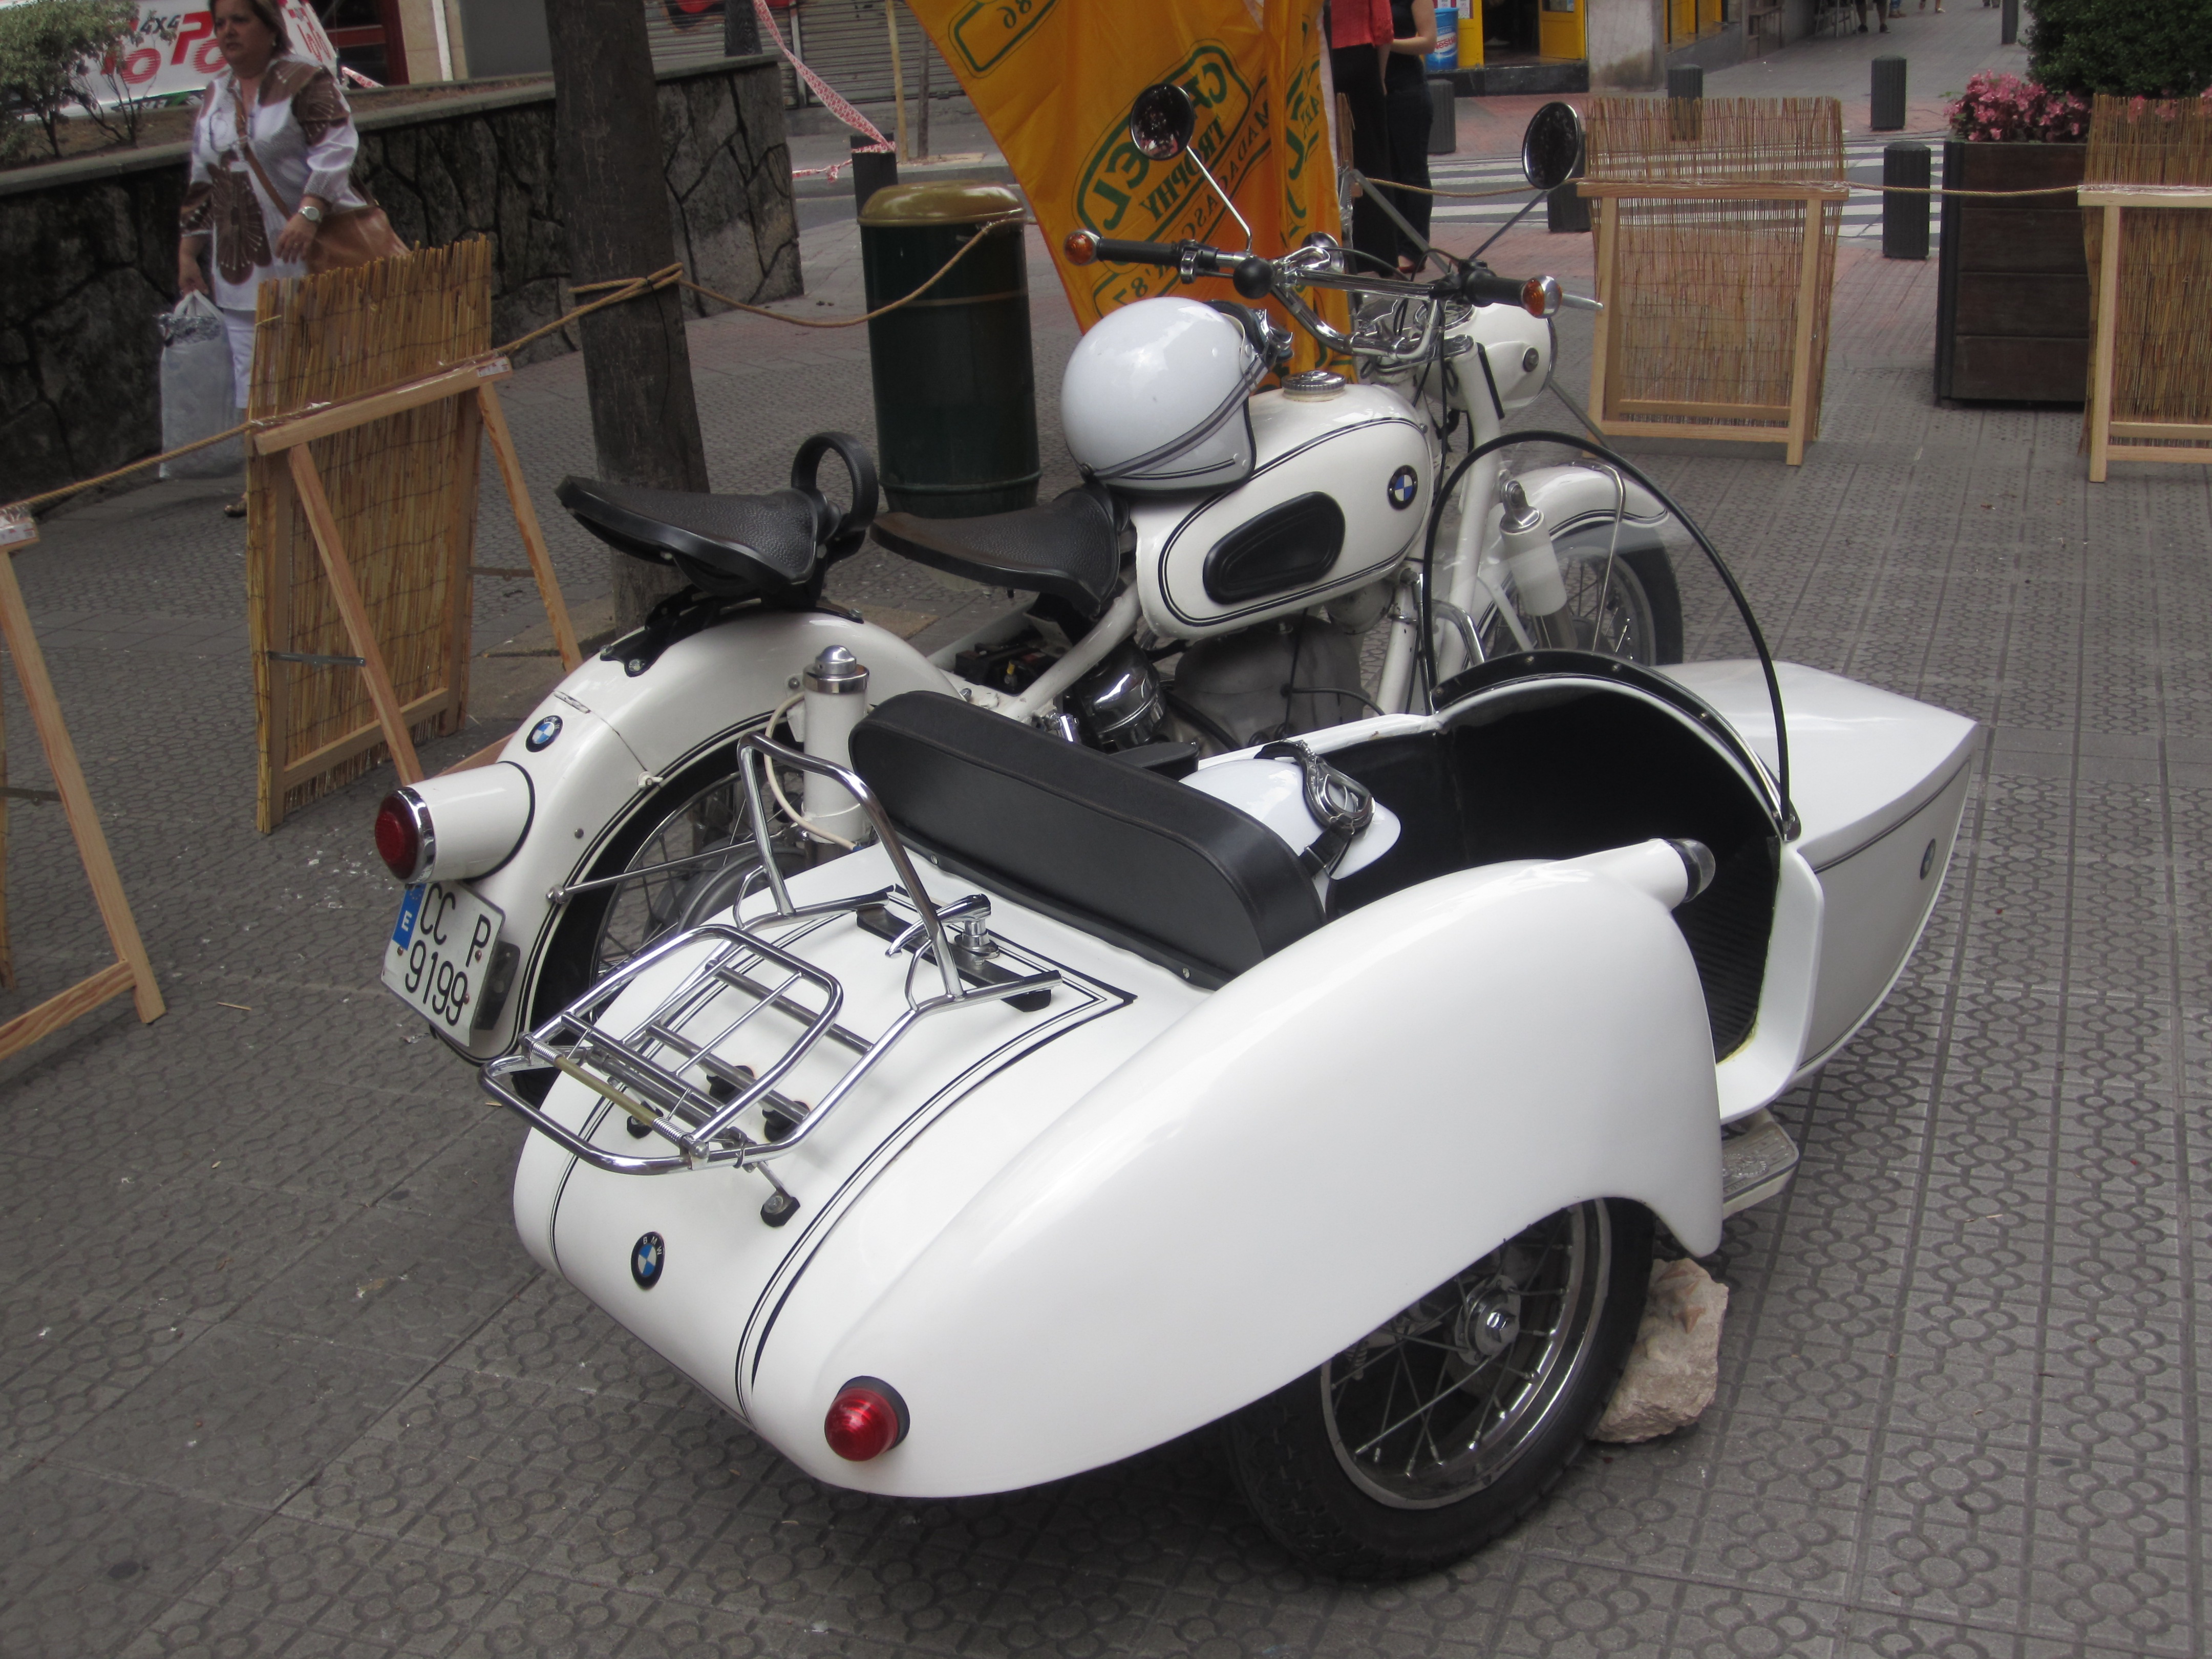
car, vintage, vehicle, motorcycle, sports car, vintage car, race car, supercar, sidecar, old bike, antique car, land vehicle, automobile make, automotive design